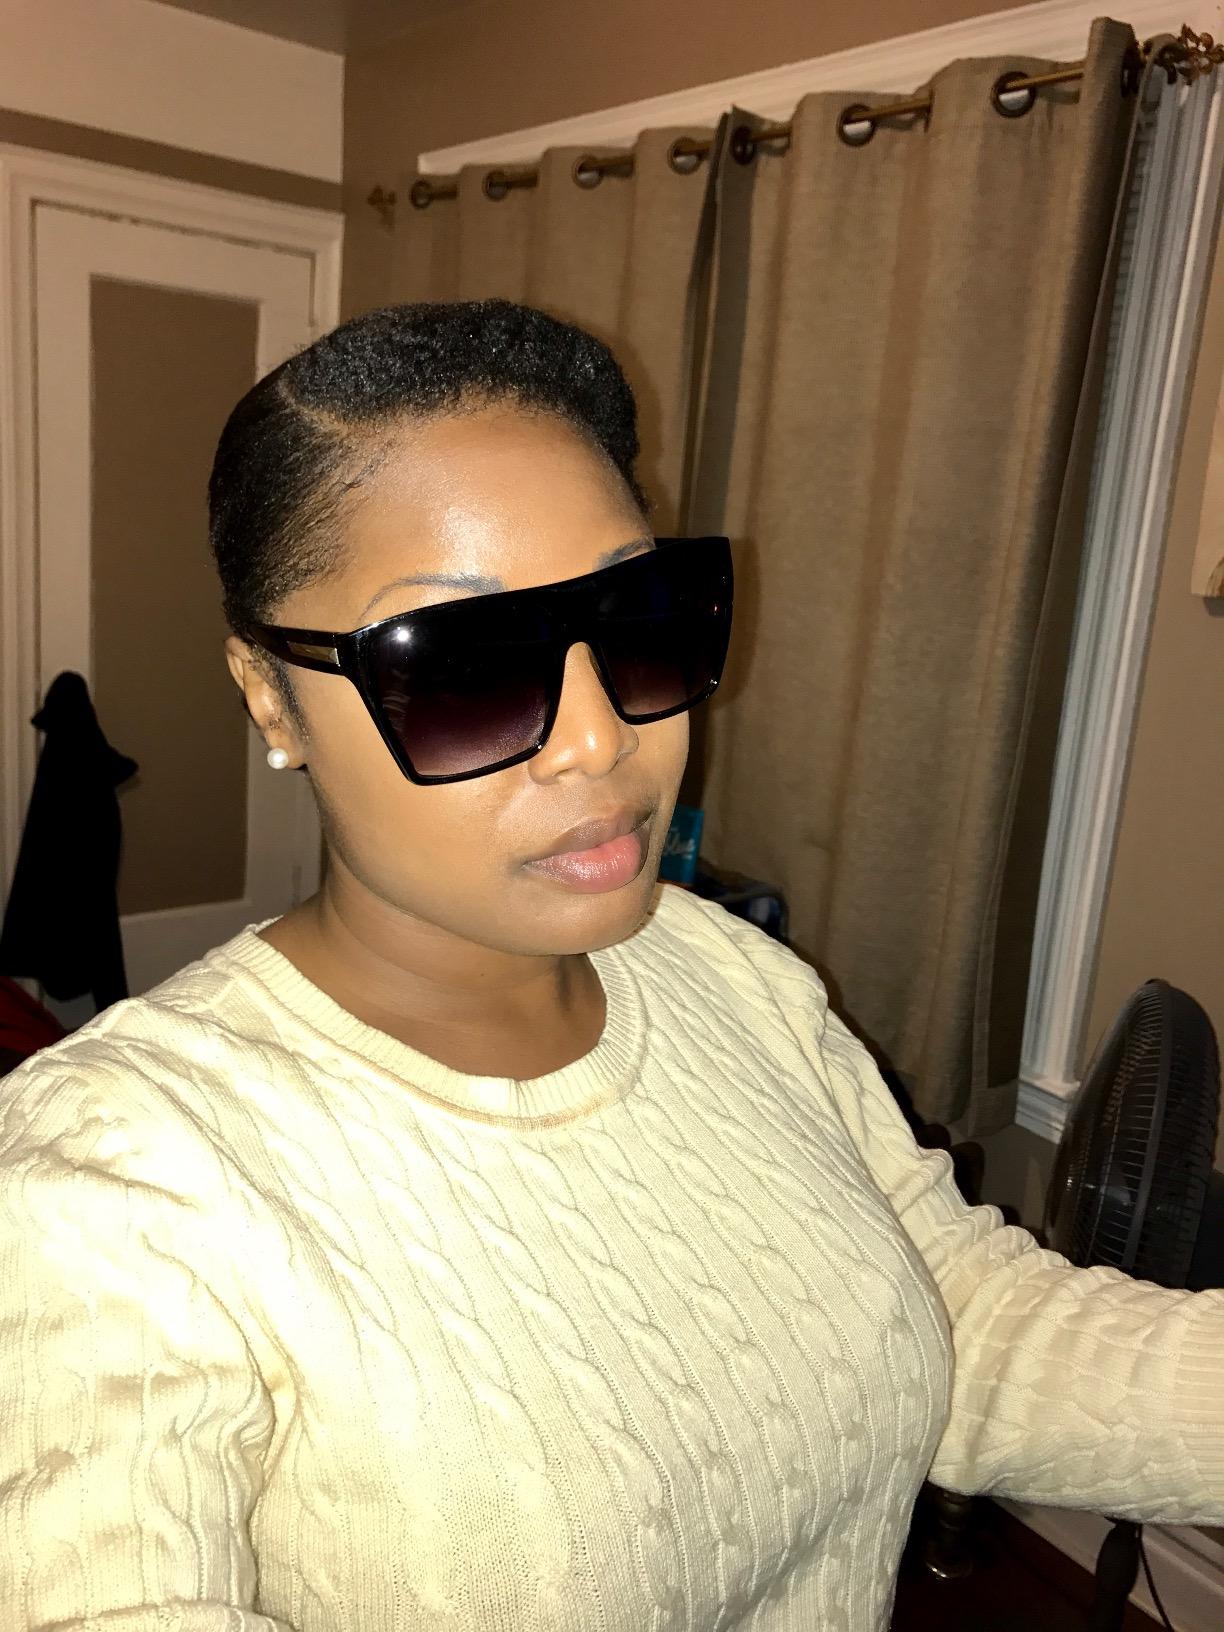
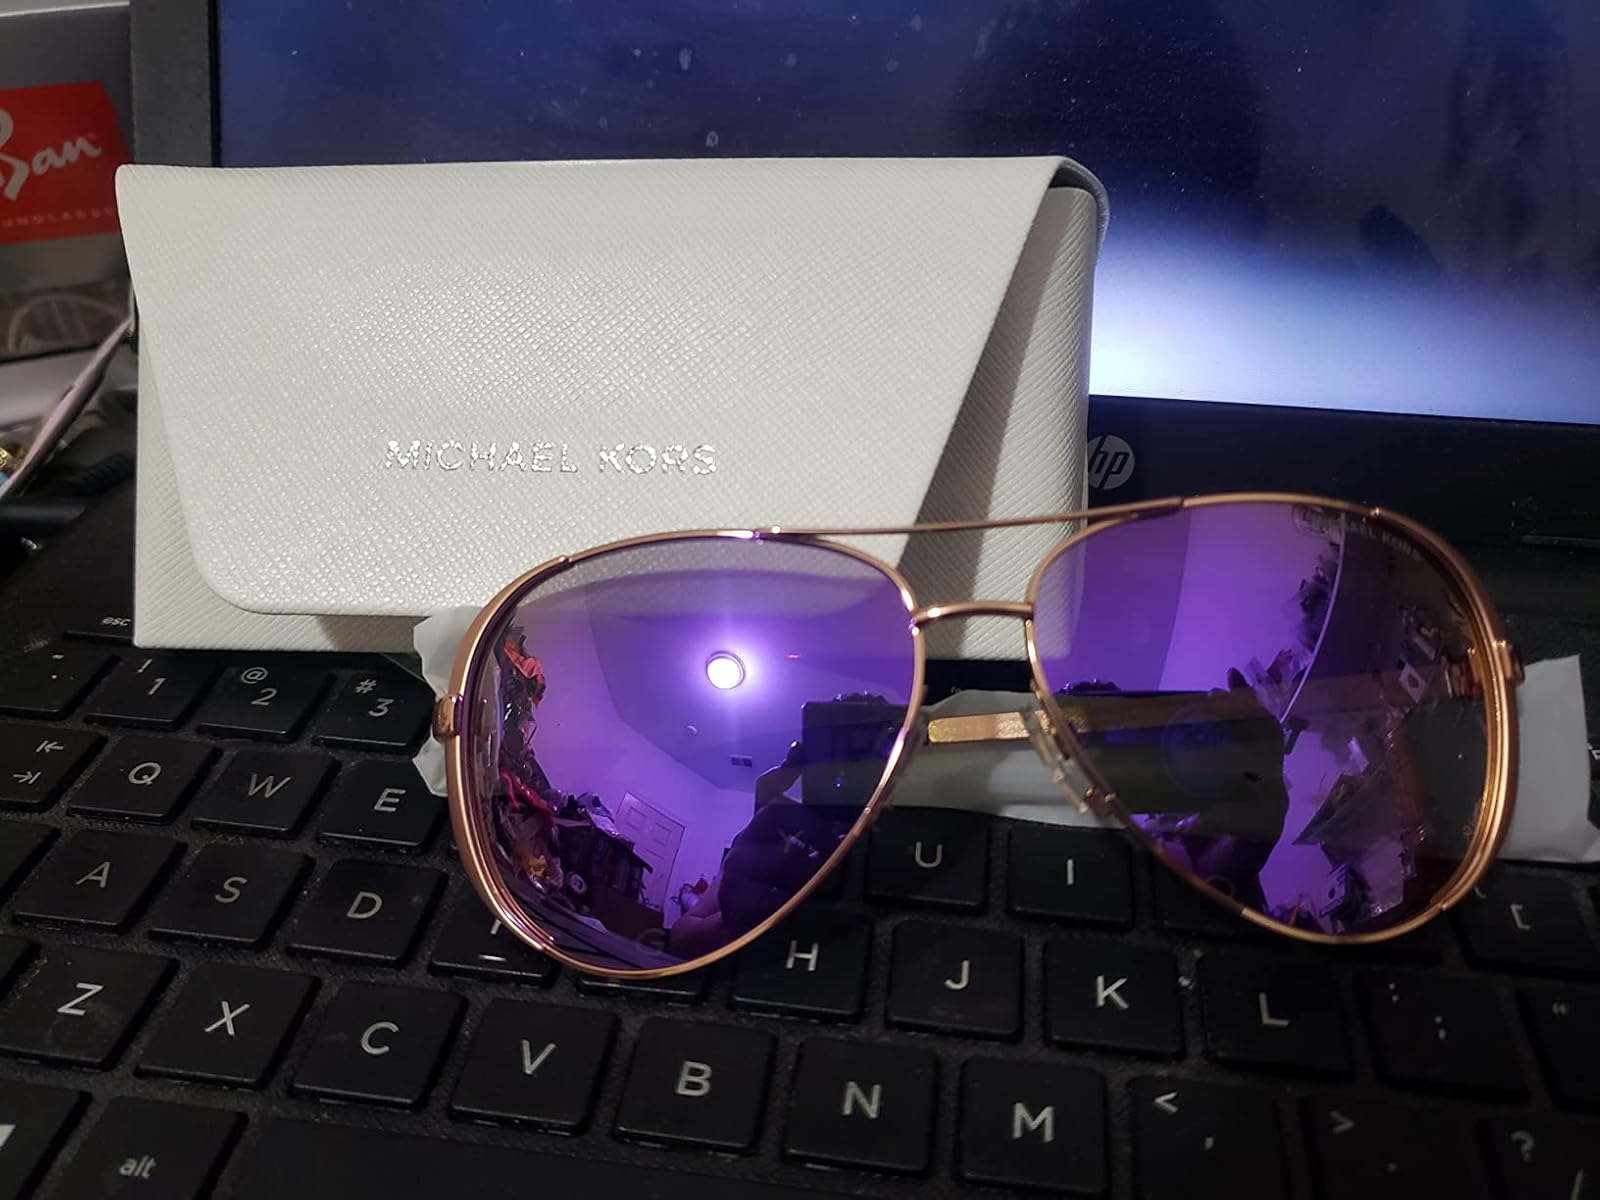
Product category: accessories_sunglasses
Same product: no